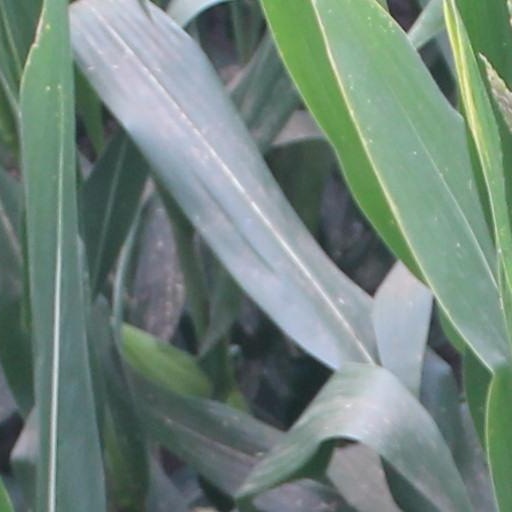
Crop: maize; corn